Tripartite synapse

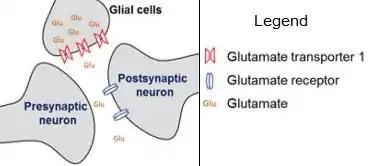

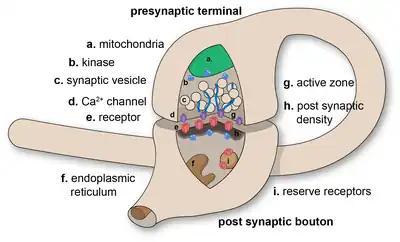

It also refers as well as the combined contributions of these three synaptic components to the production of activity at the chemical synapse. Tripartite synapses occur at a number of locations in the central nervous system with astrocytes, a type of glial cell, and may also exist with Muller glia of retinal ganglion cells and Schwann cells at the neuromuscular junction. The term was first introduced in the late 1990s to account for a growing body of evidence that glia are not merely passive neuronal support cells but, instead, play an active role in the integration of synaptic information through bidirectional communication with the neuronal components of the synapse as mediated by neurotransmitters and gliotransmitters.